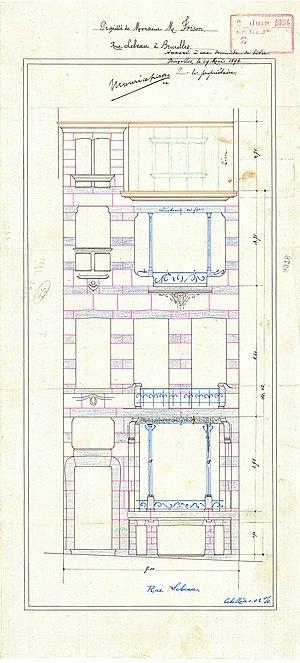
Plan du permis d'urbanisme de la maison Frison
L'Hôtel Frison est un bâtiment de style « Art nouveau » conçue par l'architecte Victor Horta au numéro 37 de la rue Lebeau dans le quartier du Sablon, seule maison dans le centre historique, au cœur de Bruxelles.